Andre Carter

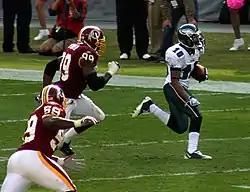
Carter (#99) giving chase to DeSean Jackson during a 2008 game versus the Philadelphia Eagles.

Carter signed a six-year, $30 million contract with the Washington Redskins as an unrestricted free agent on March 14, 2006. The Redskins moved Carter back to defensive end, his natural position. In his first year with the Redskins, he had 56 total tackles and six sacks. He showed much improvement in 2007, with 55 tackles, 10.5 sacks, and four forced fumbles. He also had a safety in a 34–3 win over the Detroit Lions. Carter's best season as a Redskin came in 2009 when he totalled 11 sacks. However, in 2010 the Redskins hired a new coach, Mike Shanahan, who changed their 4-3 defense to a 3-4 defense which required Carter to play outside linebacker. Carter was never fully comfortable with the move. By mid-season, and at Carter's request, the coaching staff had him playing from a three-point stance on passing downs. The Redskins released Carter on March 1, 2011.